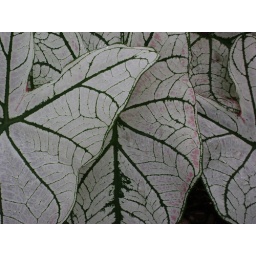
Pristine. Caladium is a genus of plants of the family Araceae. They are sometimes known by the common name elephant ear.